Aoshima Subtropical Botanical Garden

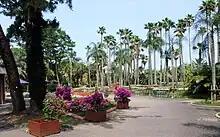
In 2009

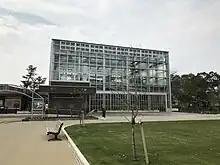
Greenhouse

The is a botanical garden located in the Aoshima neighborhood of the city of Miyazaki, Miyazaki Prefecture, Japan, near the island of Aoshima.